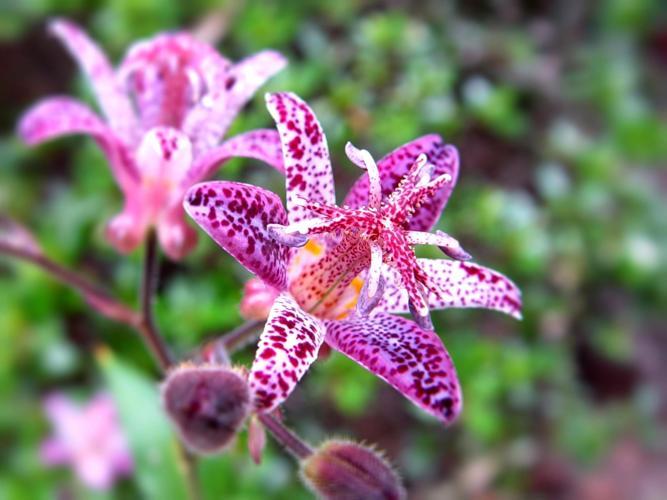
Label: toad lily